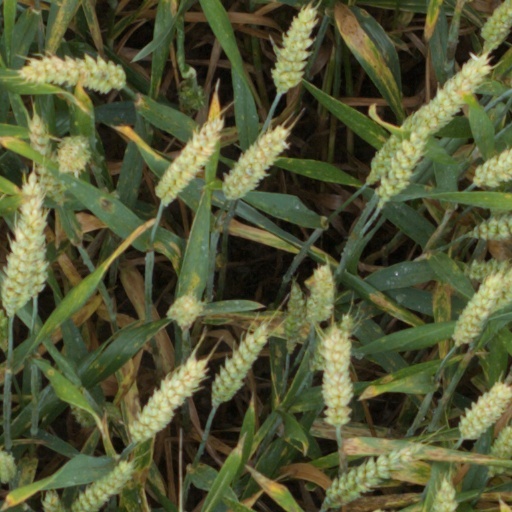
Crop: wheat